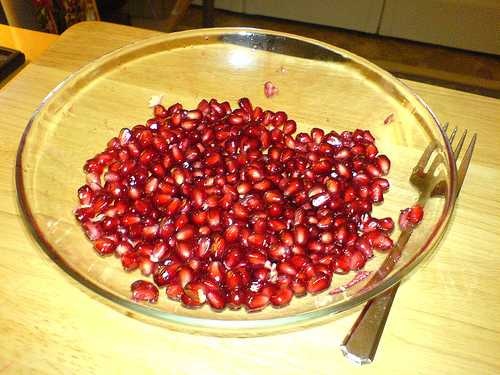
Label: Pomegranate